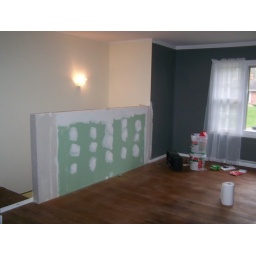
Half wall in dining room